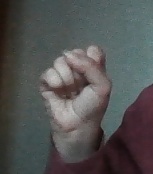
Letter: saad